Air Force One

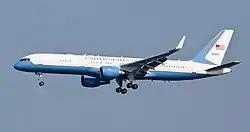
A Boeing C-32 (Boeing 757) that was occasionally used as Air Force One until the arrival of newer C-32s in the 2010s. Today, this plane flies the vice president (serving as Air Force Two) or other senior officials.

During the Johnson Administration, the United States Air Force acquired a Beechcraft King Air B90 which was designated VC-6A (66-7943). The aircraft was used to transport President Johnson between Bergstrom Air Force Base and his family ranch near Johnson City, Texas, and was used at least once to transport the President to Princeton, New Jersey. It was referred to as "Lady Bird's airplane" and later in its service life featured a basic color scheme similar to civilian aircraft. When the President was aboard, the aircraft used the call sign Air Force One.